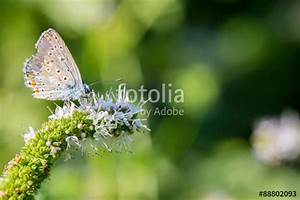
Label: butterfly